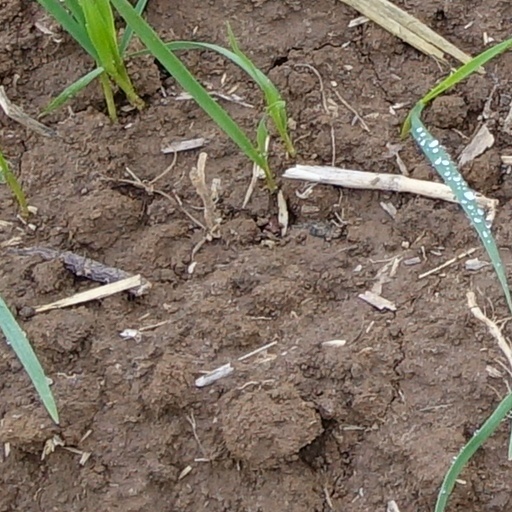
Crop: wheat